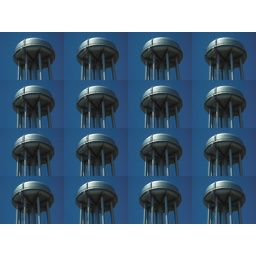
A composite of a water tower on the campus where I work. Up against a clear north sky.